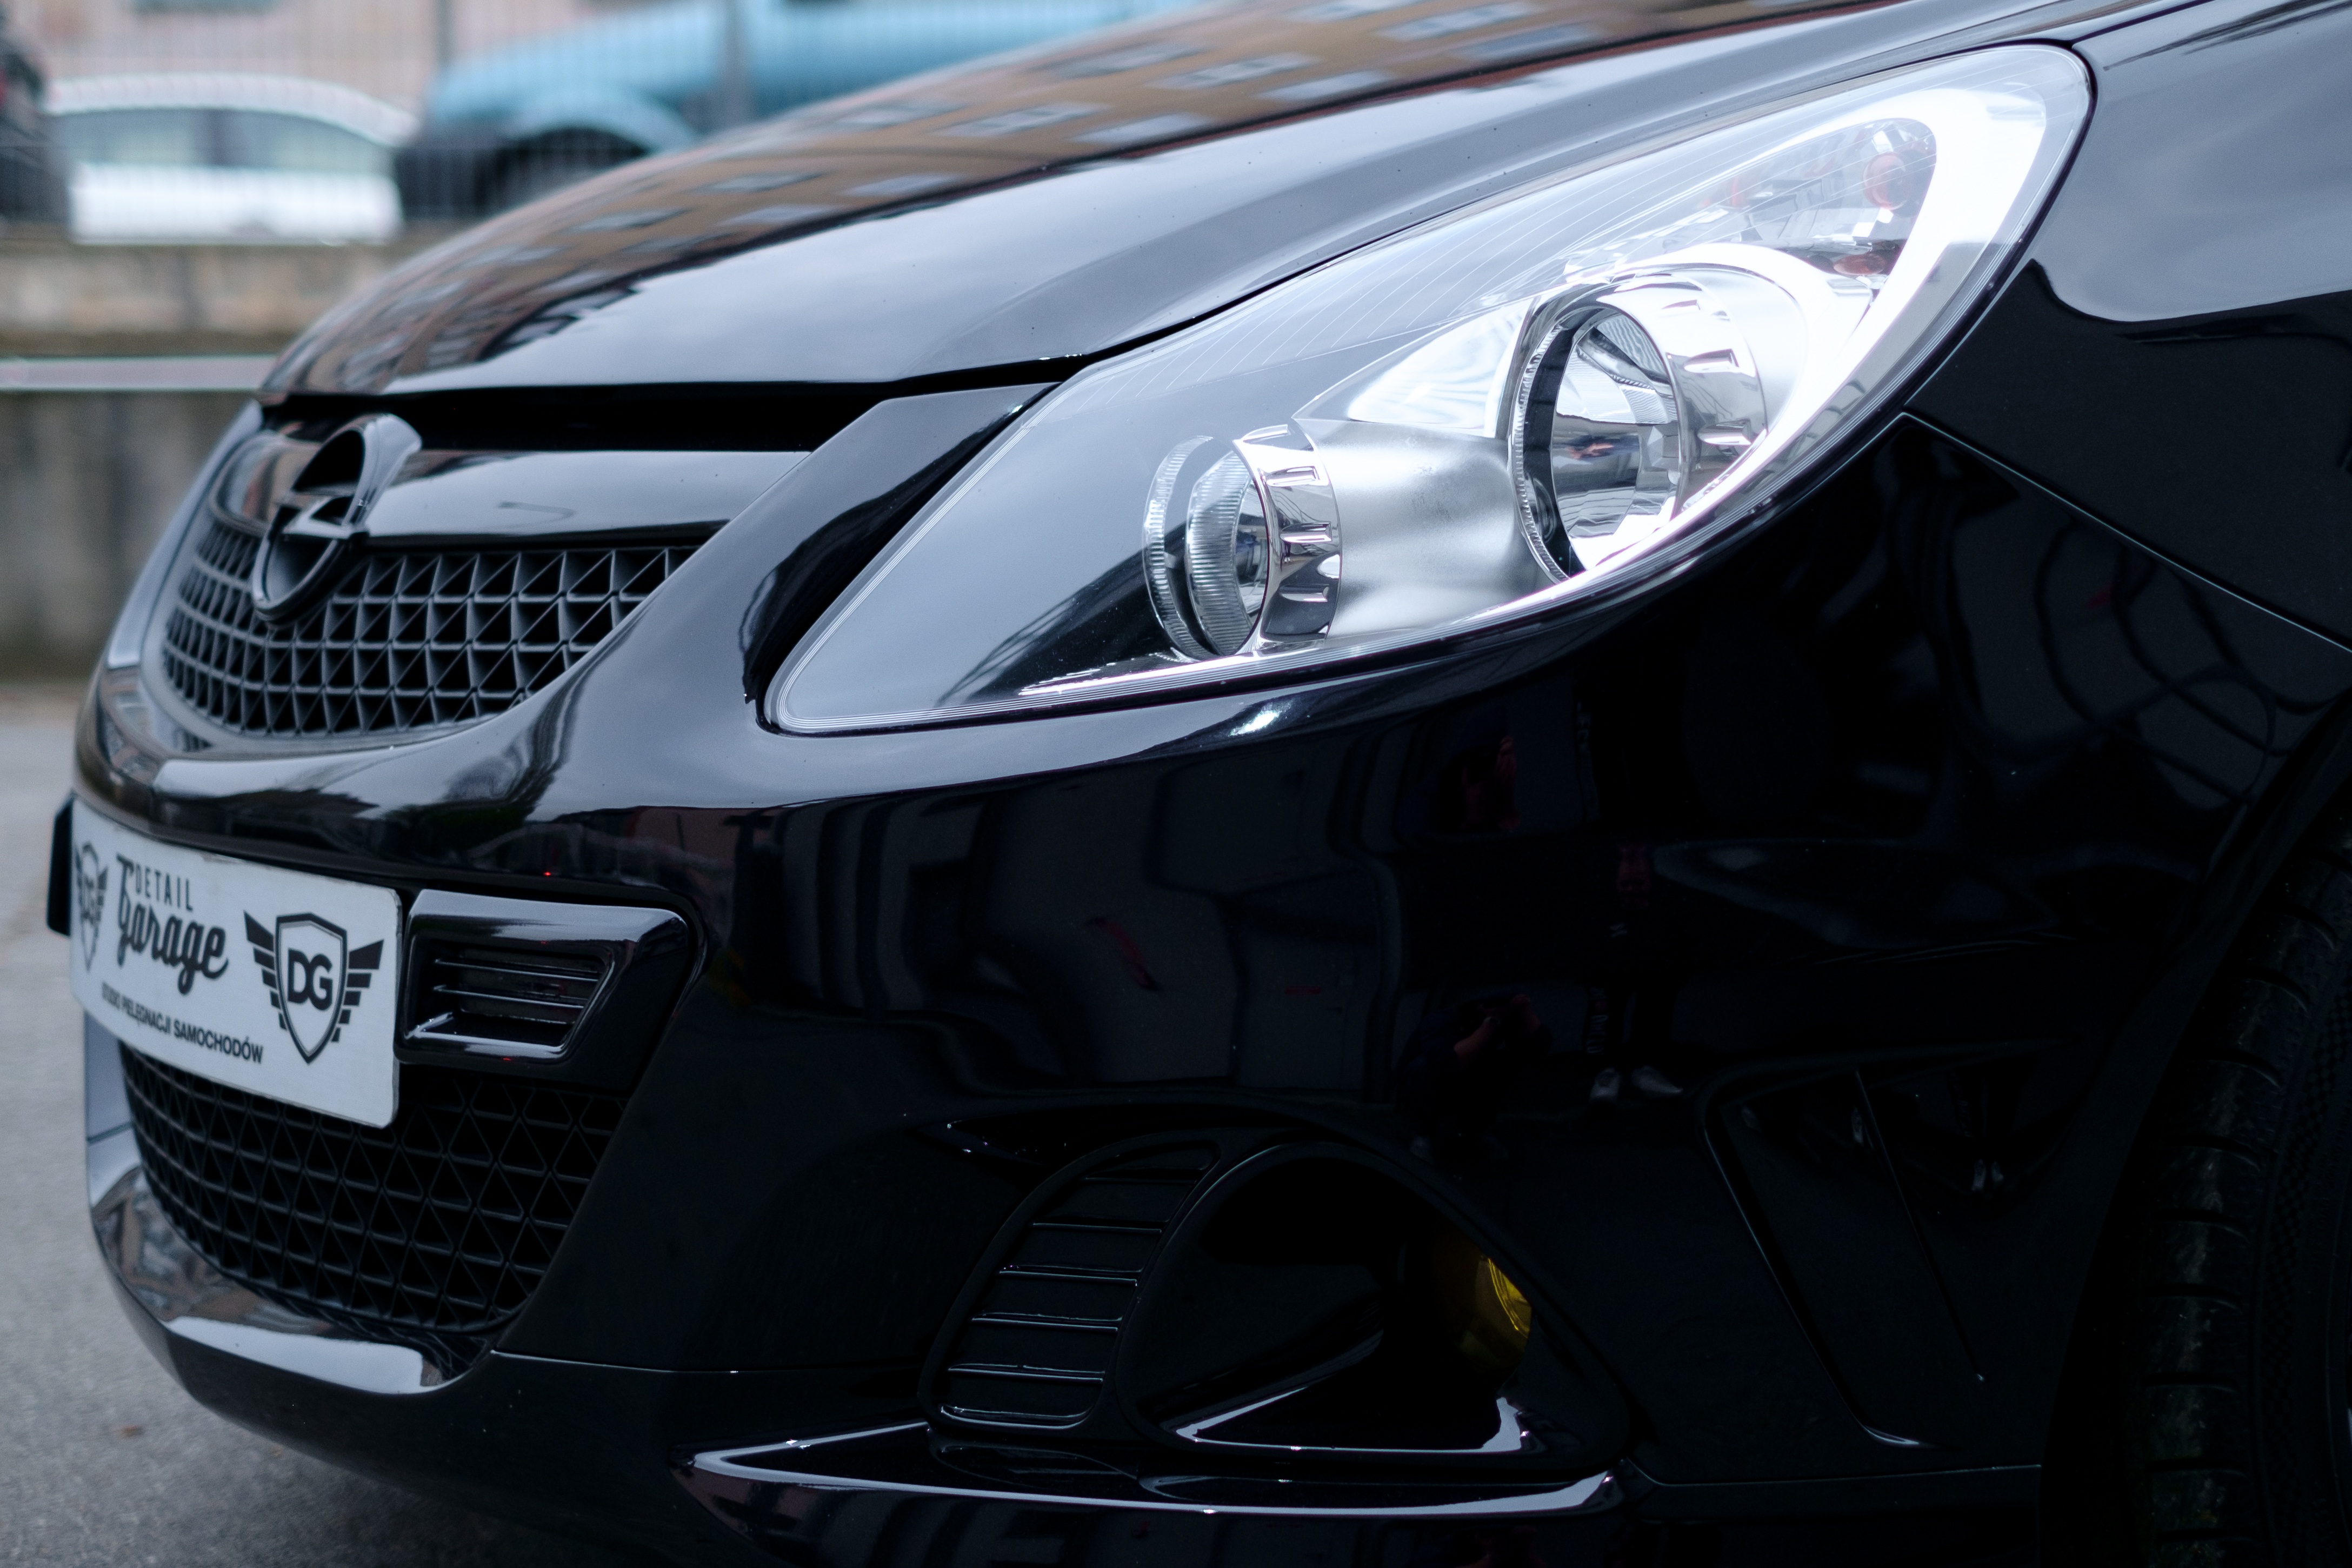
technology, sport, car, wheel, automobile, transportation, transport, vehicle, show, metal, auto, business, modern, automotive, bumper, hatchback, luxury, design, motor, new, style, elegant, vechicle, presentation, turbo, opel, mechanic, benz, limited, land vehicle, automobile make, automotive exterior, compact car, family car, mid size car